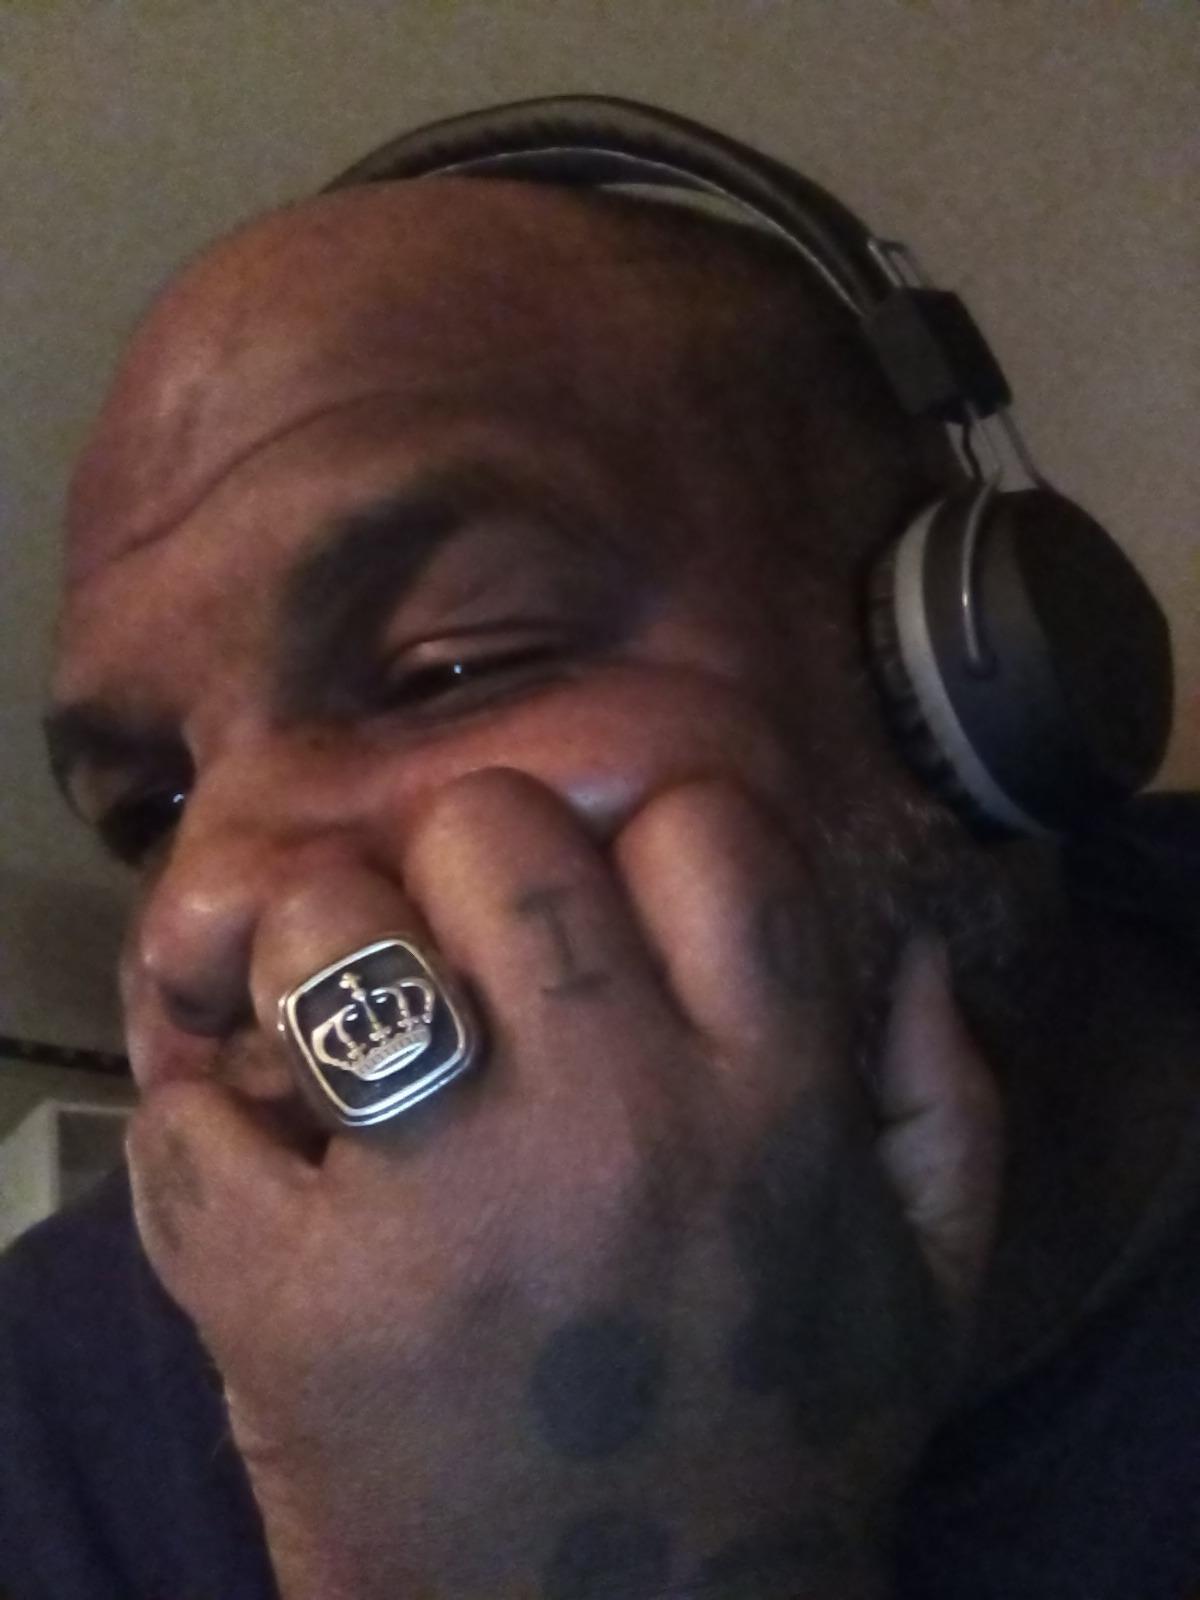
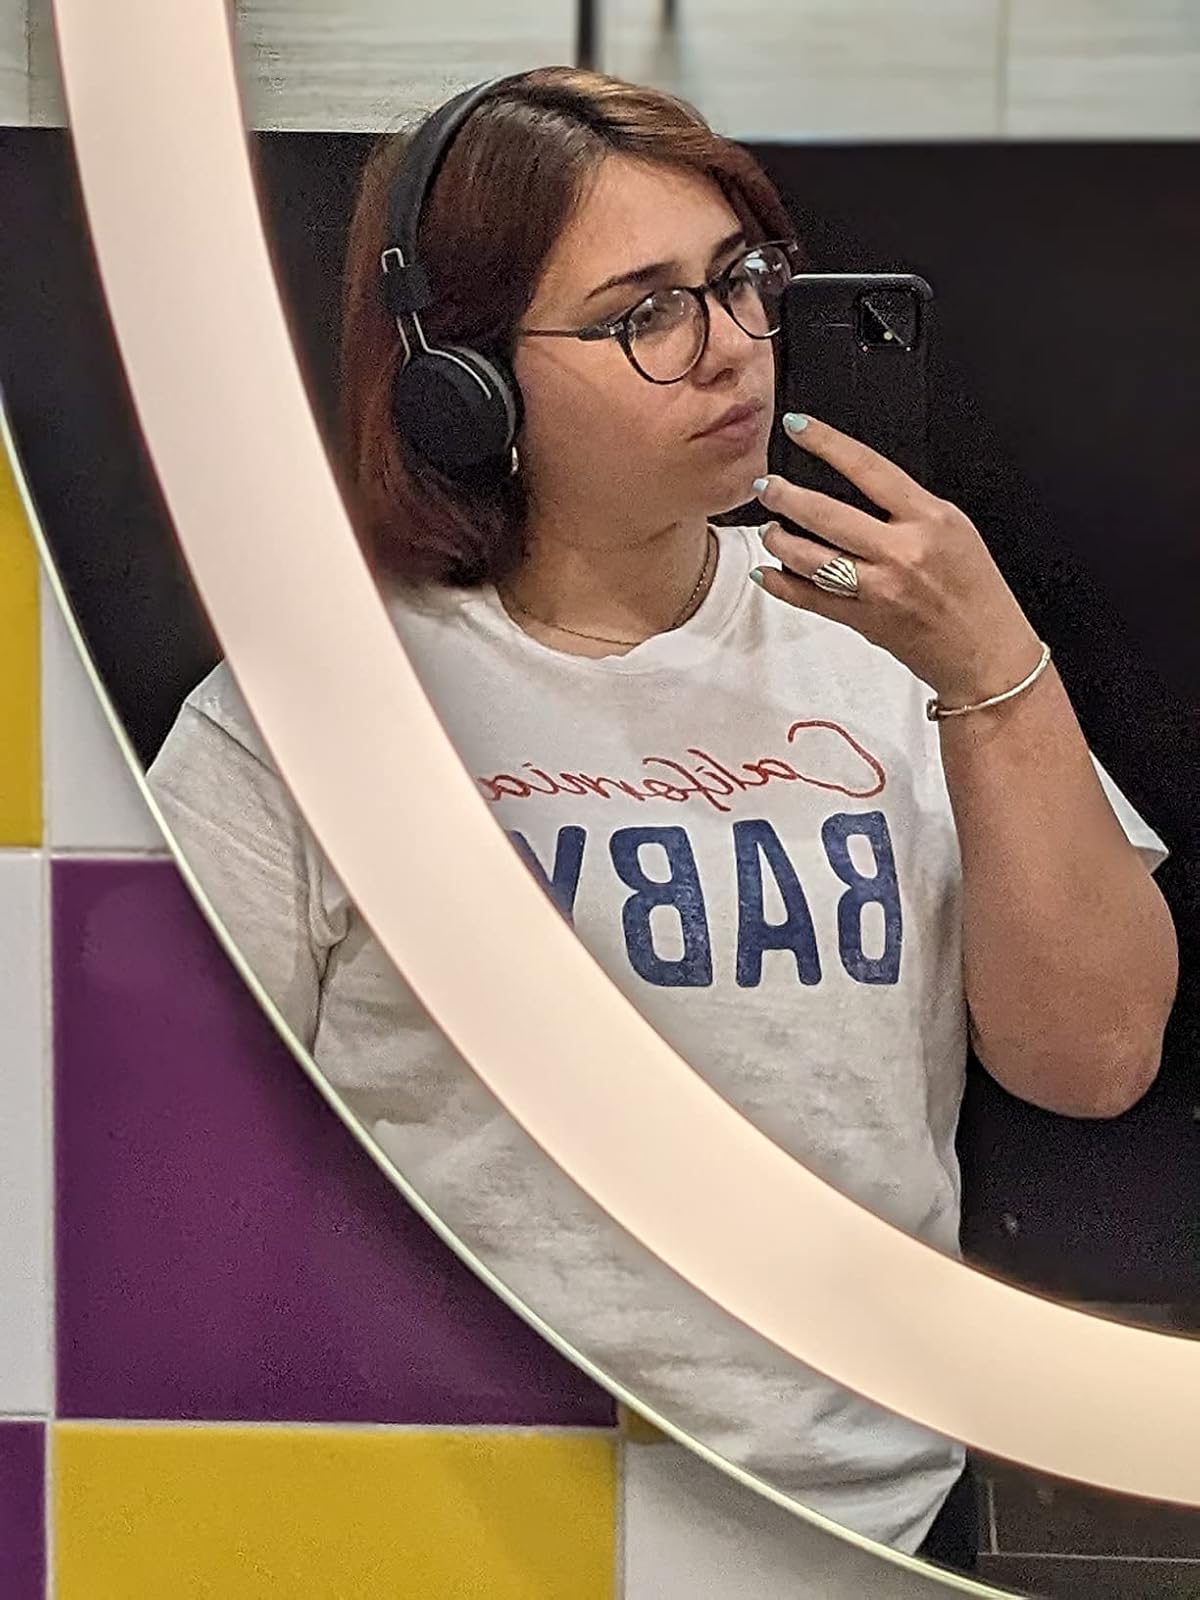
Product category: headphones
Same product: yes